Sodium fluoroacetate

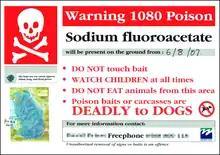
Sign warning of poisonous sodium fluoroacetate baits on the West Coast of New Zealand

Worldwide, New Zealand is the largest user of sodium fluoroacetate. This high usage is attributable to the fact that, apart from two species of bat, New Zealand has no native land mammals, and some of those that have been introduced have had devastating effects on vegetation and native species.